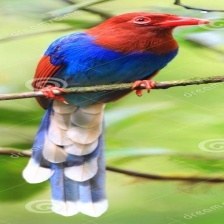
Species: SRI LANKA BLUE MAGPIE
Scientific name: UROCISSA ORNATA
ImageNet parent category: magpie